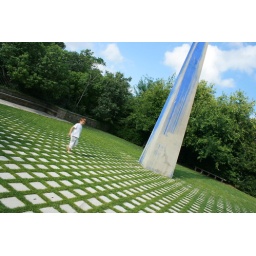
Art in the Parc: the boy & the big blue spike (2)